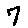
Label: 7